Tēvita ʻUnga

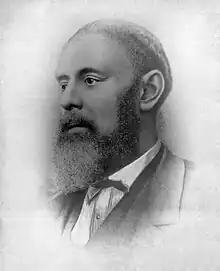
‘Unga, c. 1875

Tēvita ʻUnga ( 1824 – 18 December 1879) was the first Crown Prince and Prime Minister of Tonga.